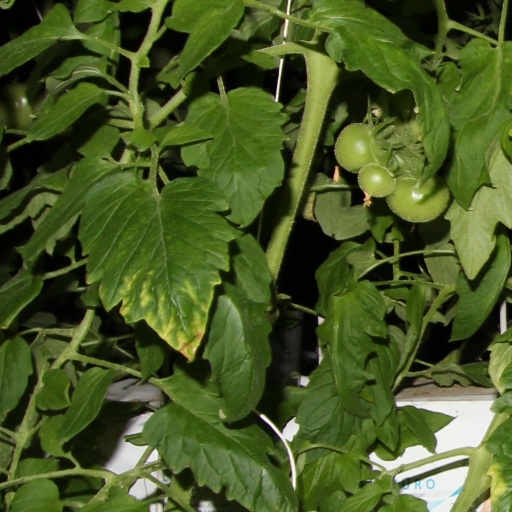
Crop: tomato